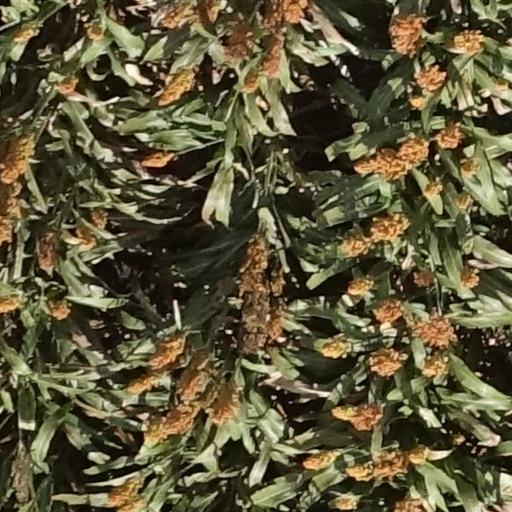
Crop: sorghum